George Gray (television personality)

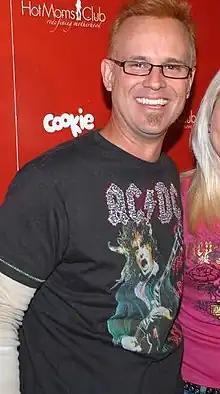
Gray in 2007

George Edward Gray III(born March 11, 1967) is an American television personality, actor, and comedian. He is best known for hosting the game shows "Extreme Gong" and "Weakest Link". Gray also has been the announcer of "The Price Is Right" since 2011.